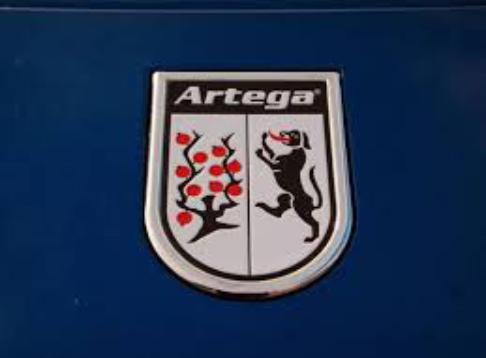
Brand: artega
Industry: Transportation